Perugina

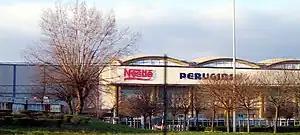
Nestlé-Perugina in Perugia, Italy

Perugina is an Italian chocolate confectionery company based in Perugia, Italy that was founded in 1907. The company also operates a chocolate-making school at its factory in Perugia, which commenced in 2007. Perugina was purchased by and became a division of the Nestlé corporation in 1988.